Kakkanadan

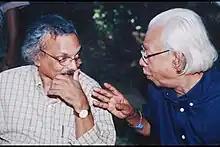
Kakkanadan with M. Mukundan

Though he had started writing much before the railway stint and even wrote the novel "Vasoori", it was his second novel "Sakshi" that brought him laurels. The book had a great impact on the younger generation of Malayalam readers and was credited with breaking new grounds in Malayalam literature. In early 1960s, he shot into prominence as one of the most promising writers in Malayalam and was among the pioneers of the modernist trend in Malayalam literature. Kakkanadan's early works broke new ground in Malayalam fiction on account of their earnest exploration of deeper realities of life by employing a new diction and narrative methods. Though vast majority of readers initially found it hard to accept the modern trends ushered in by Kakkanadan and some of his contemporaries, their works soon created a new sensibility marking a radical break from the past.